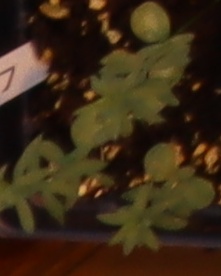
Label: Flax